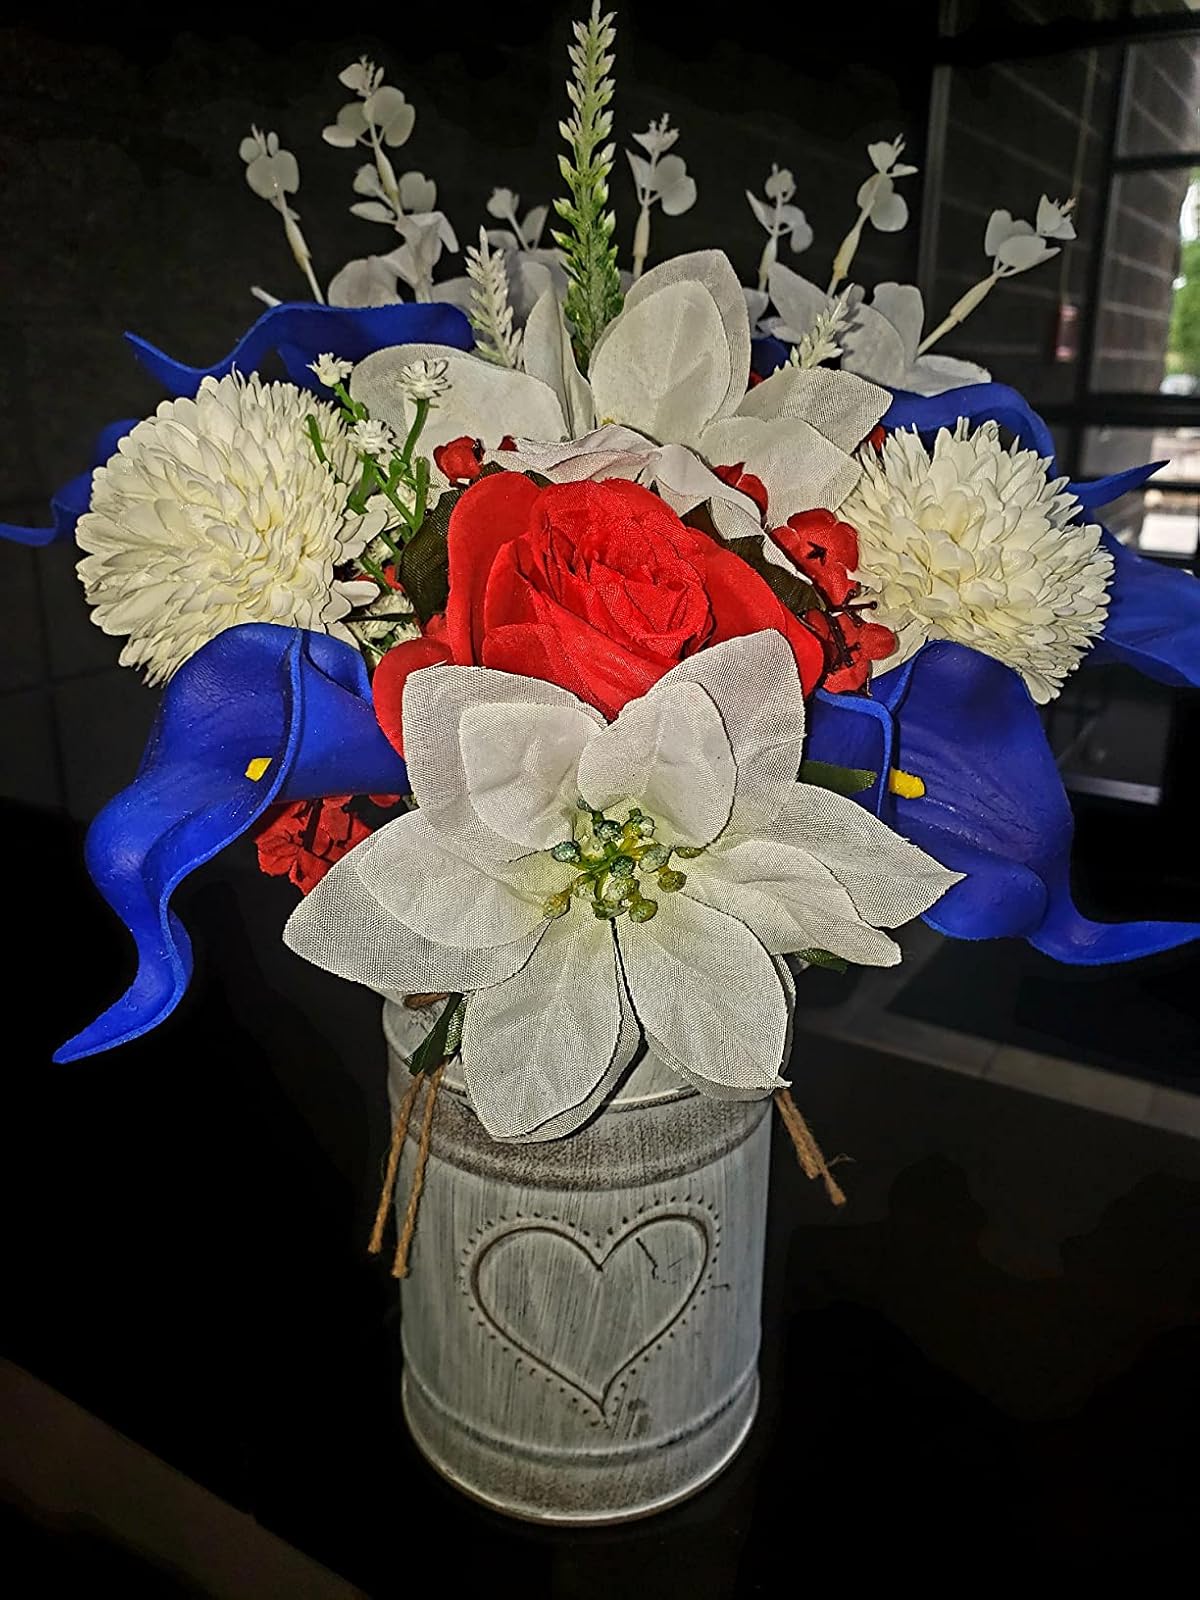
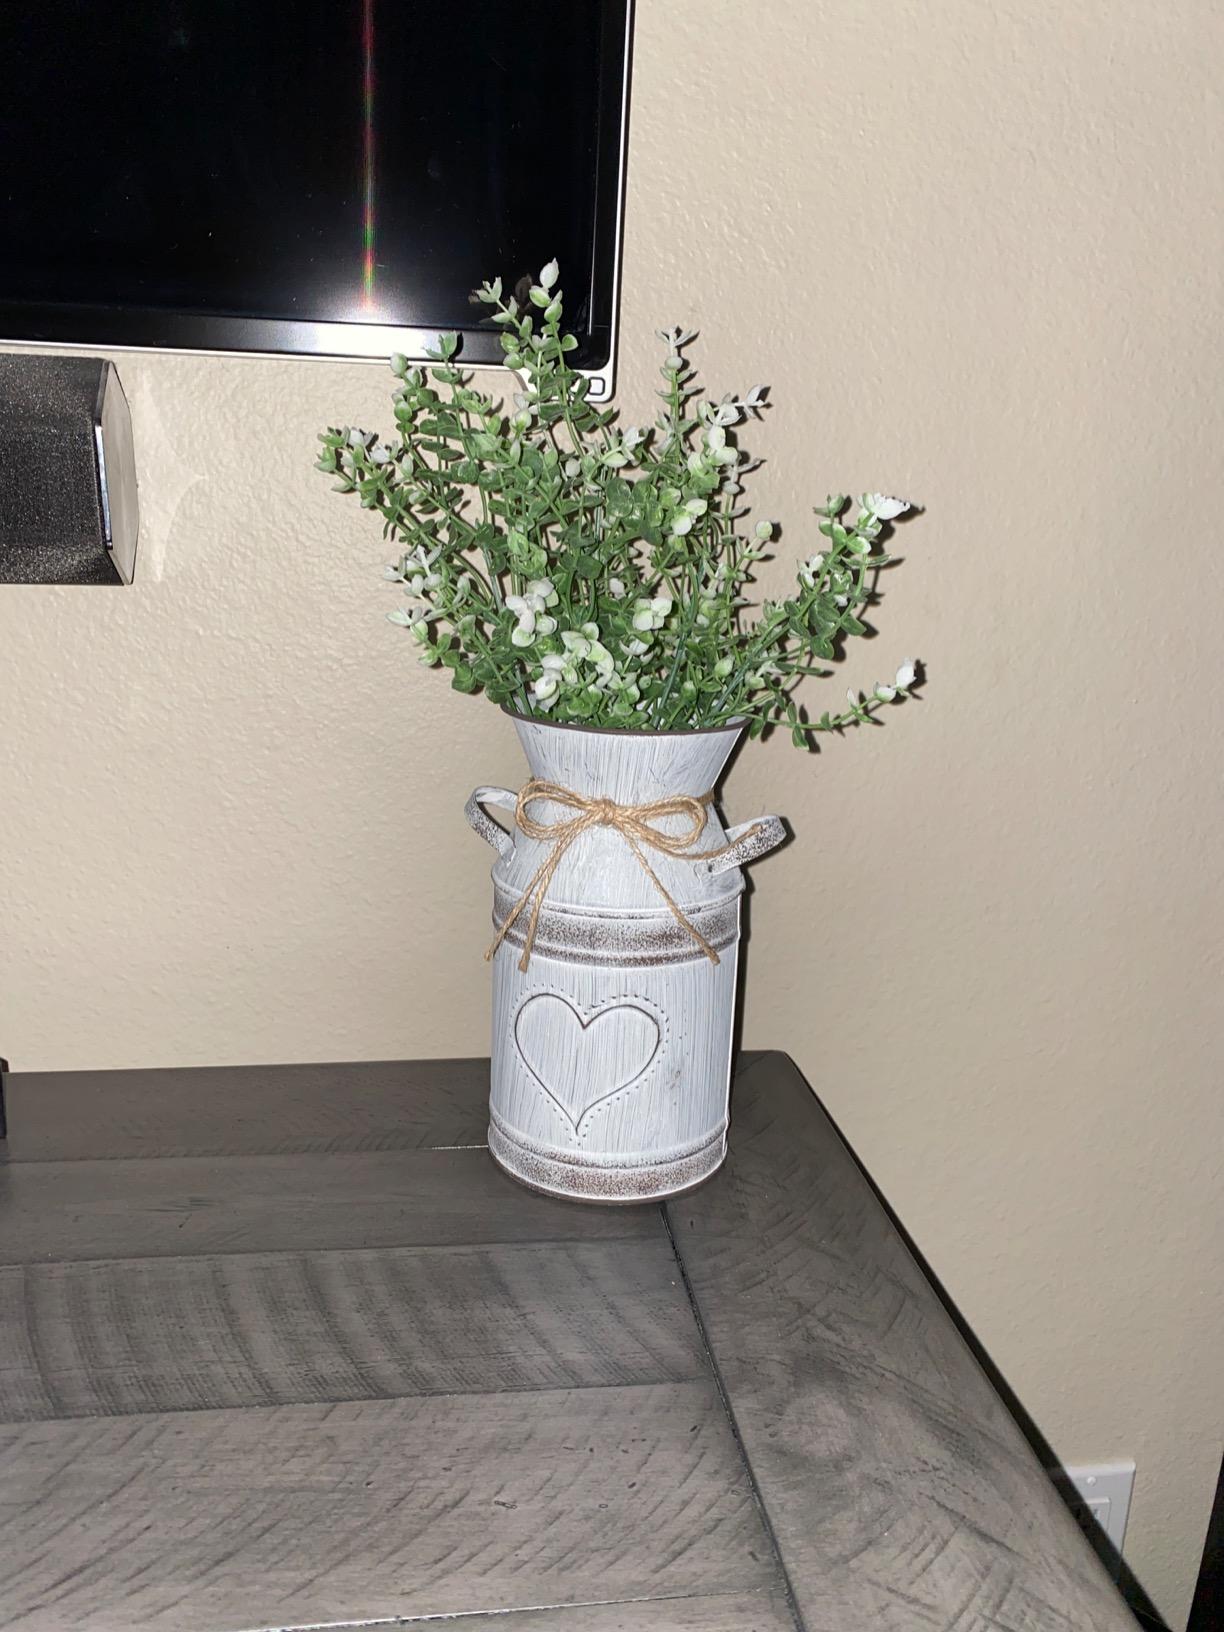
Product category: vase
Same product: yes